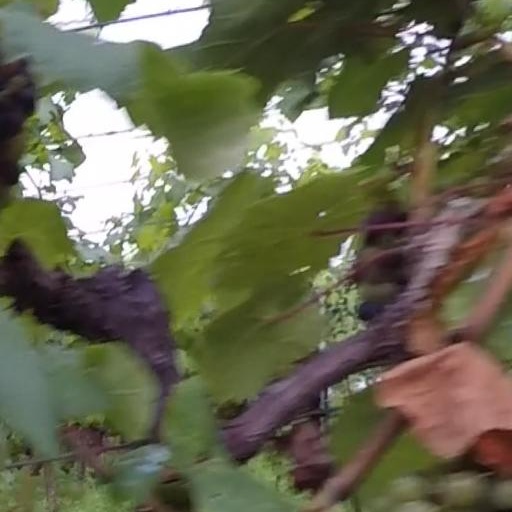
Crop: grape